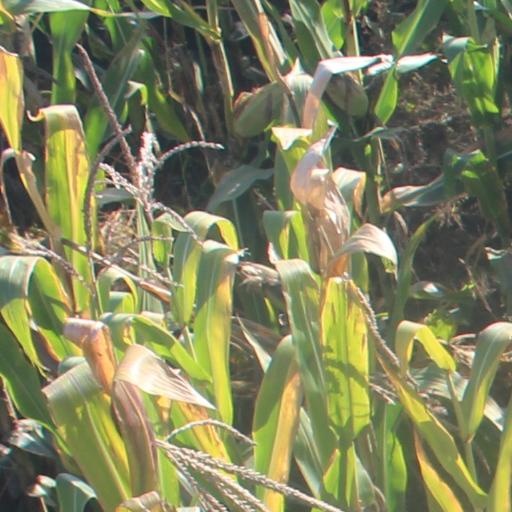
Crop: maize; corn